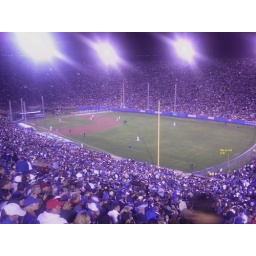
A view of the field form above. We wre sitting on the grass in the lower corner.